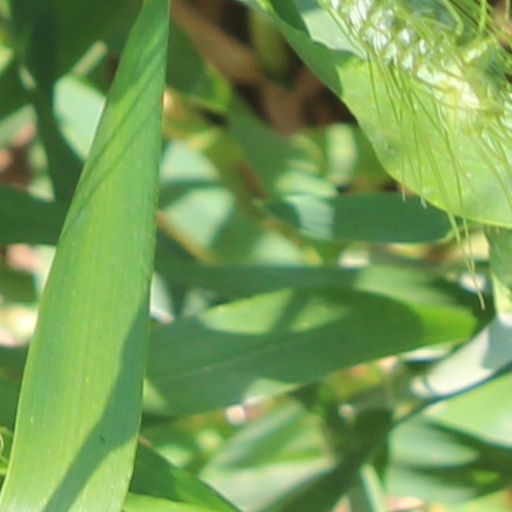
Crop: wheat